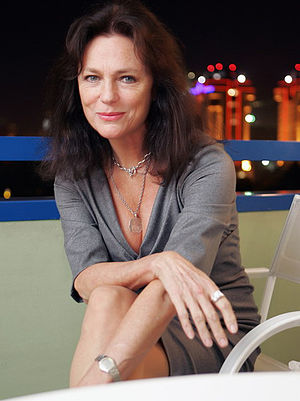
Jacqueline Bisset
Jacqueline Bisset i 2008
Winifred Fraser Jacqueline Bisset er en engelsk filmskuespiller.